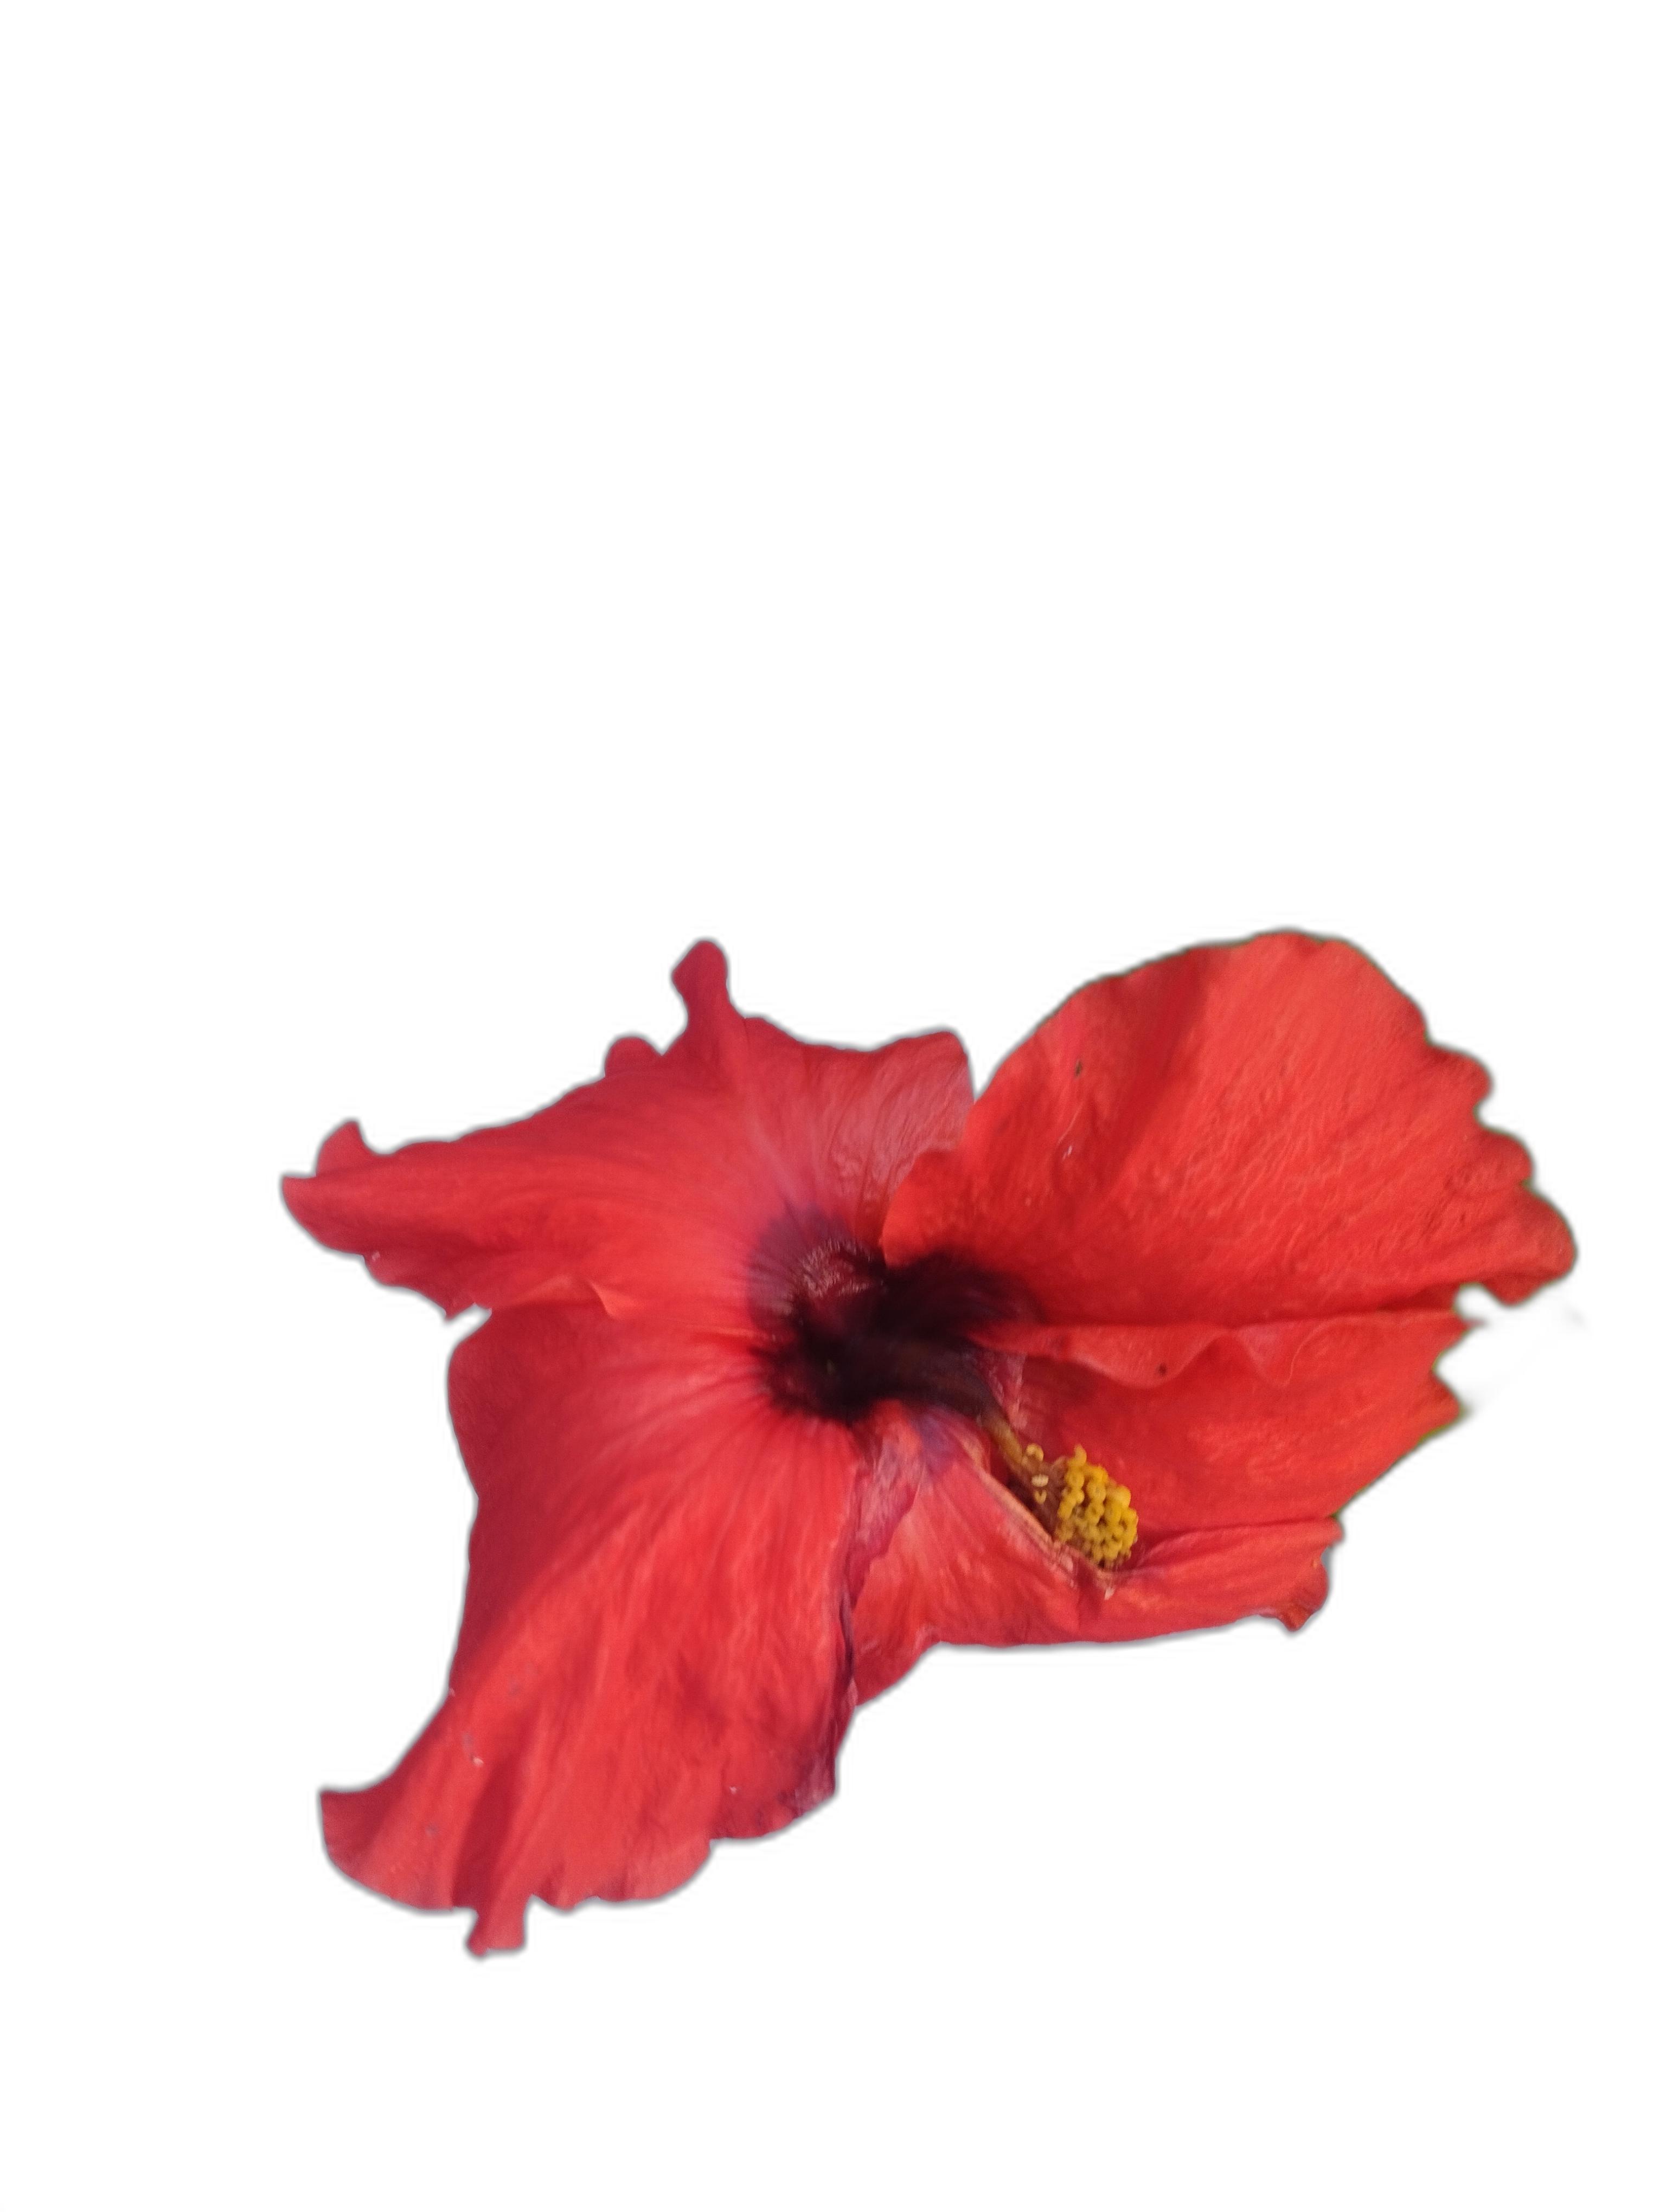
Label: Hibiscus